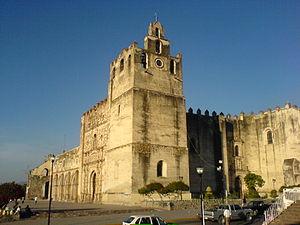
Selon le site officiel du Secrétariat du Tourisme, en juin 2019 le Mexique comptait 121 pueblos mágicos répartis dans 31 états de la fédération.